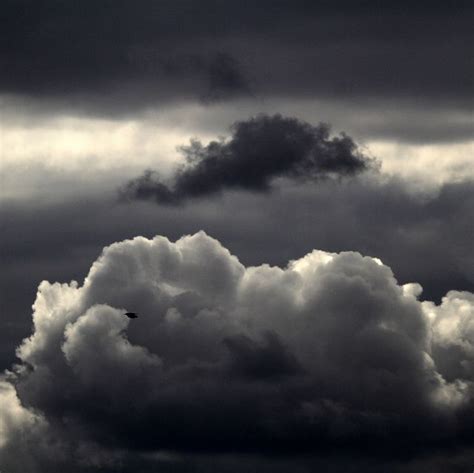
Weather: cloudy or overcast